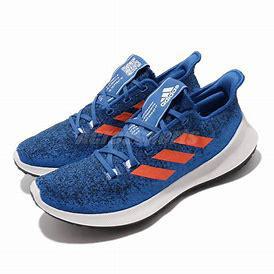
Brand: Adidas
Model: Sensebounce